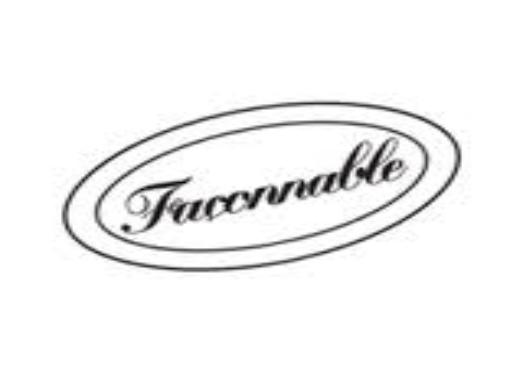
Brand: Faconnable
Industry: Clothes